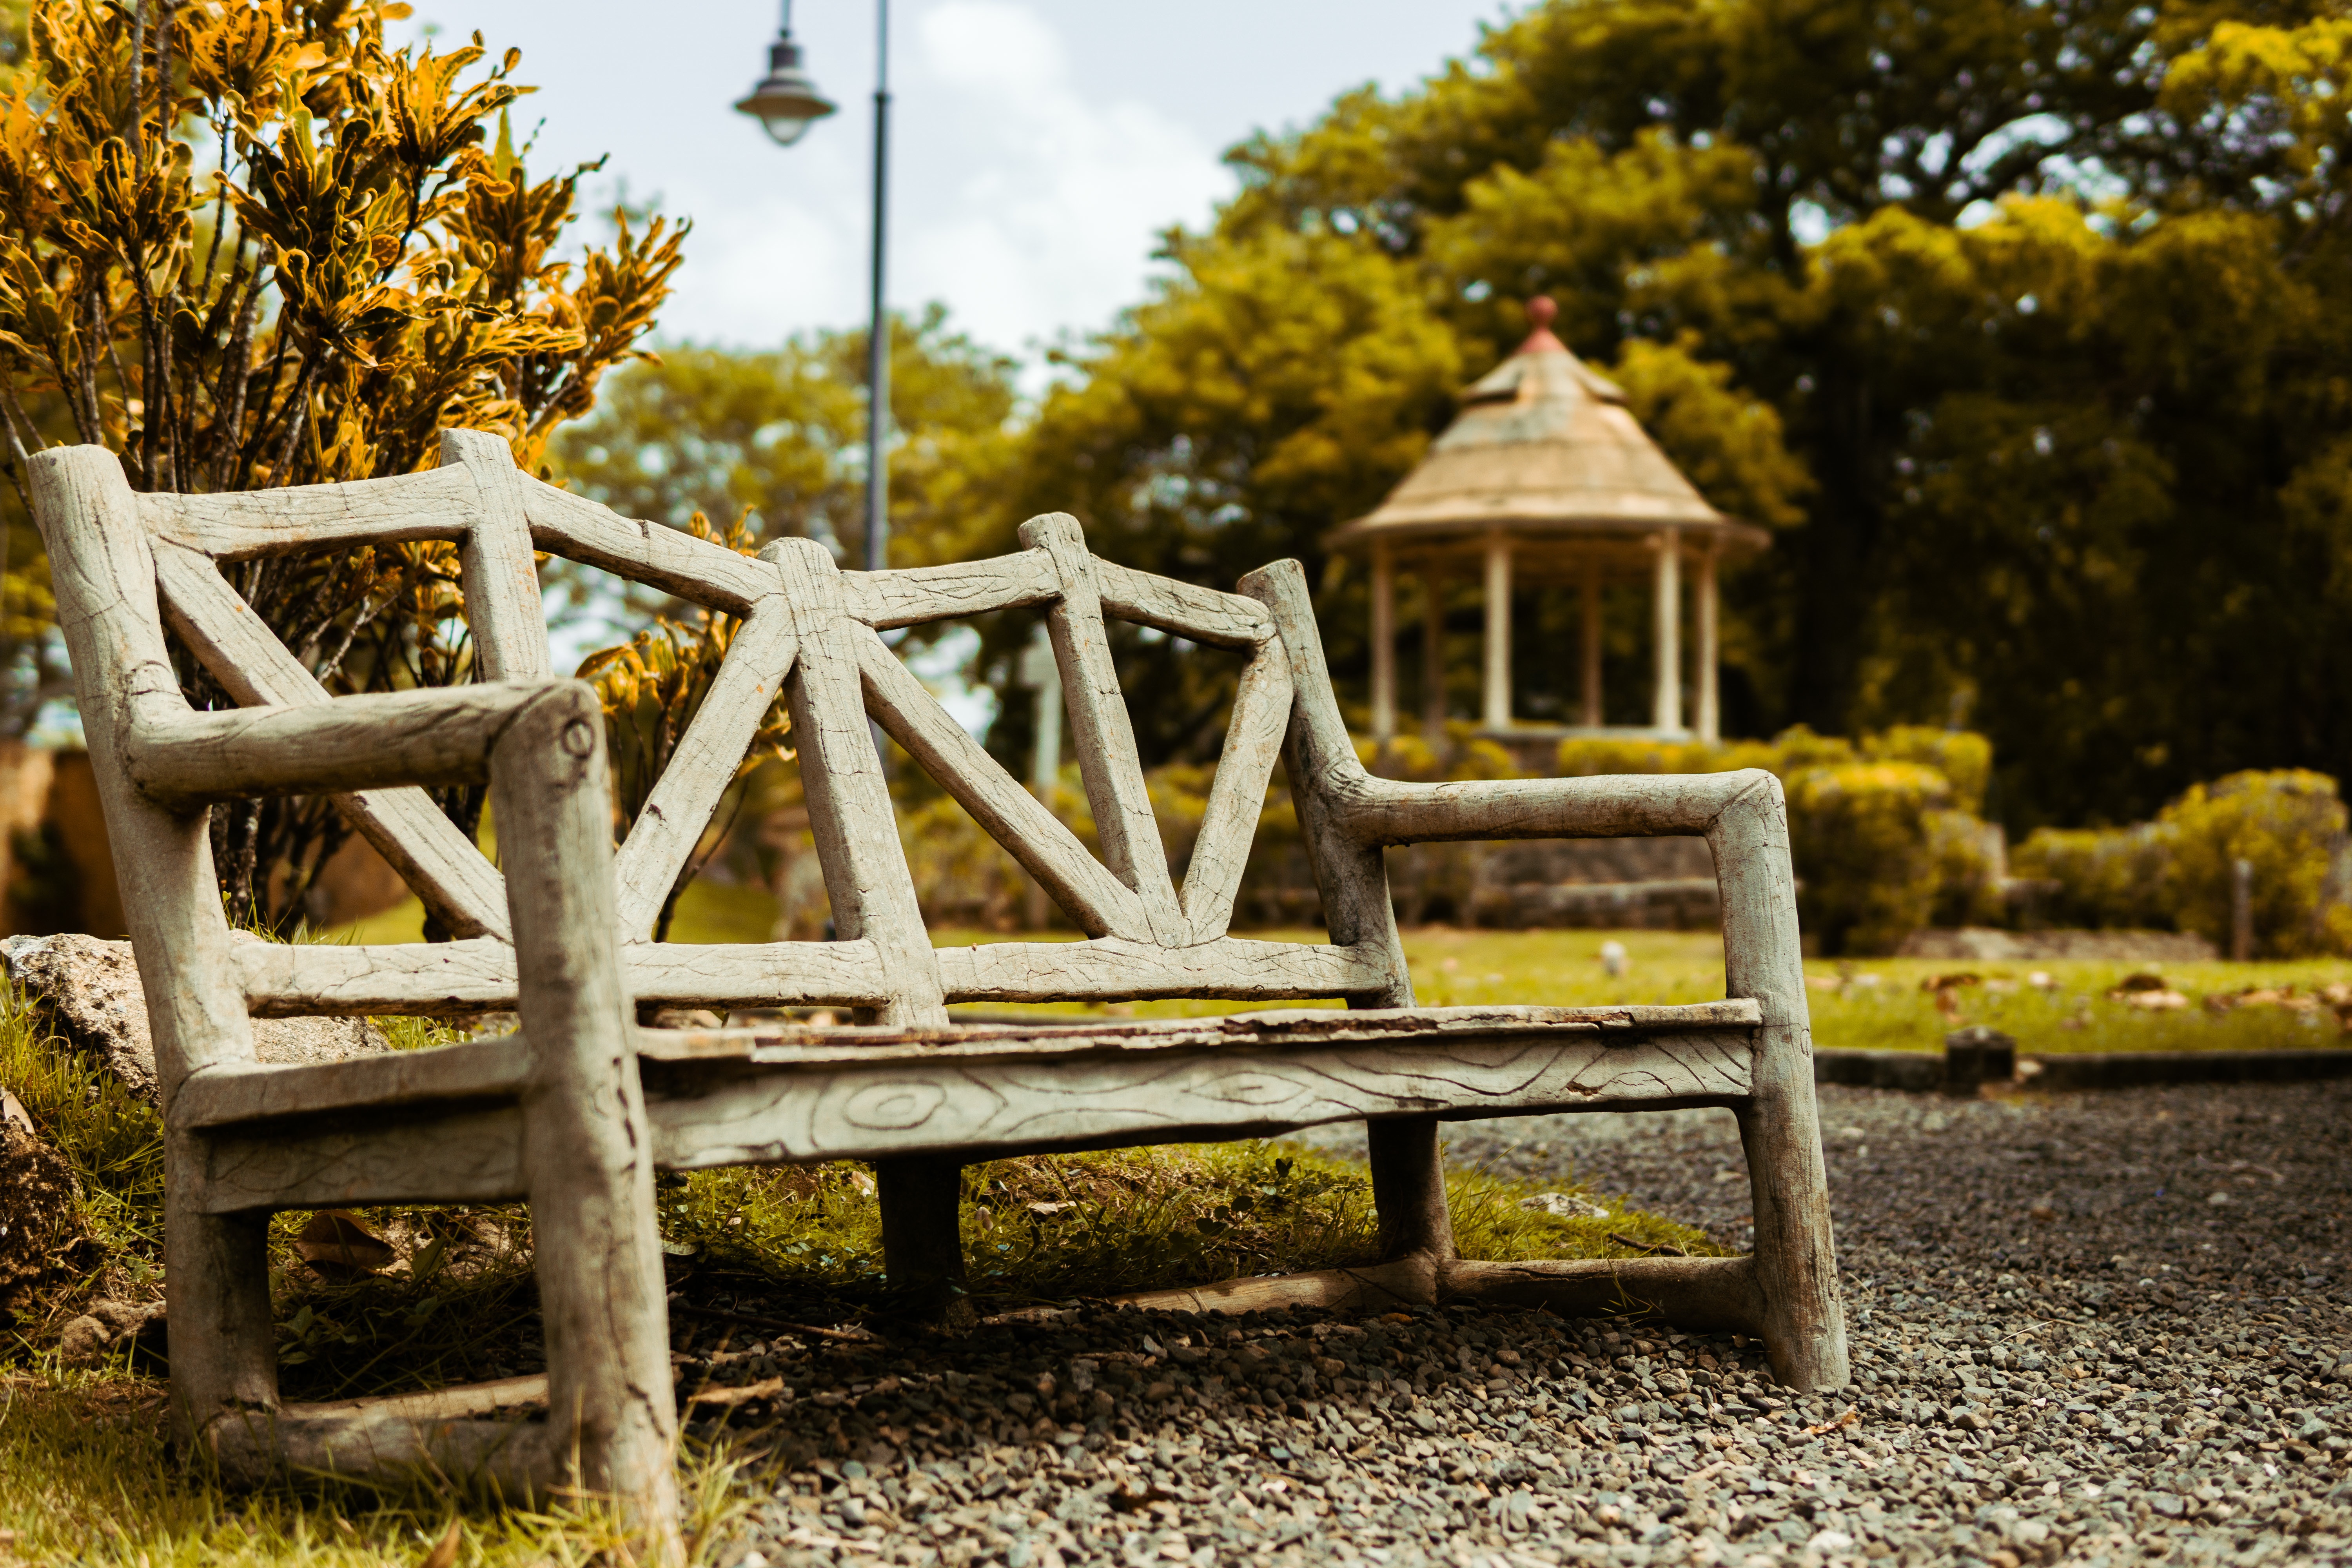
wood, bench, chair, cottage, autumn, backyard, furniture, playground, outdoor play equipment